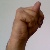
The image shows a hand gesture representing the letter 'N' in Indian Sign Language.